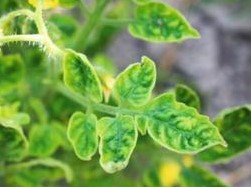
Plant: Tomato
Disease: tomato yellow leaf curl virus